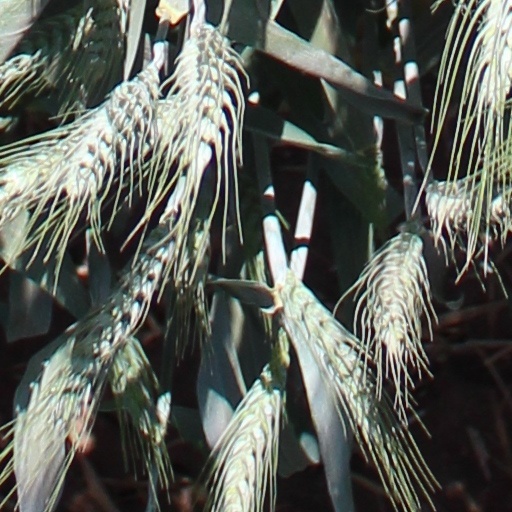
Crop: wheat